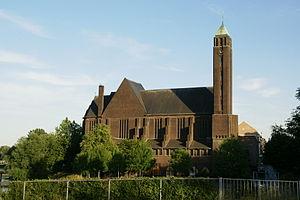
Boschpoort est un quartier de l'arrondissement nord-ouest de la ville de Maastricht.